Divan-i Shams-i Tabrizi

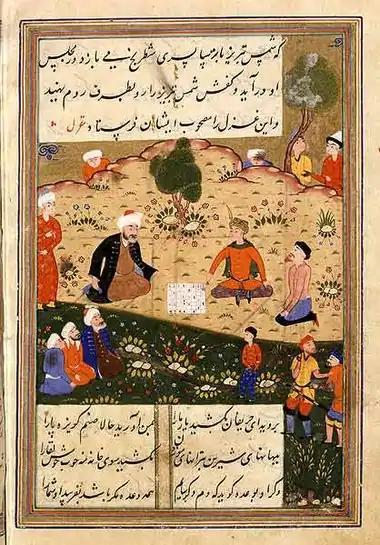
A page of a copy circa 1503 of the "Divan-i Shams-i Tabrizi". For details, see: Rumi ghazal 163.

Divan-i Kabir, also known as Divan-i Shams and Divan-i Shams-i Tabrizi, is a collection of poems written by the Persian poet and Sufi mystic Rumi. A compilation of lyric poems written in the Persian language, it contains more than 40,000 verses and over 3,000 ghazals. While following the long tradition of Sufi poetry as well as the traditional metrical conventions of ghazals, the poems in the Divan showcase Rumi’s unique, trance-like poetic style. Written in the aftermath of the disappearance of Rumi’s beloved spiritual teacher, Shams-i Tabrizi, the Divan is dedicated to Shams and contains many verses praising him and lamenting his disappearance. Although not a didactic work, the Divan still explores deep philosophical themes, particularly those of love and longing.